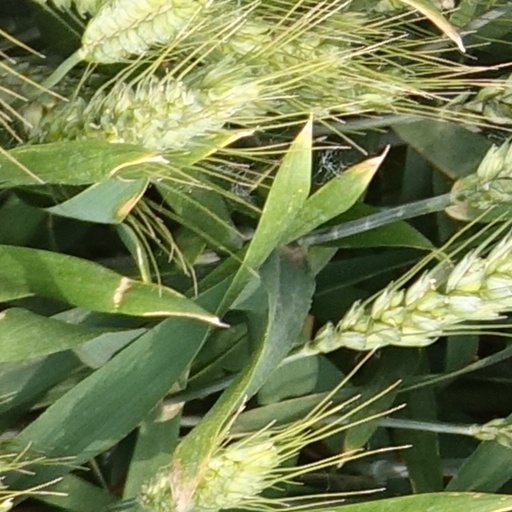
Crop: wheat